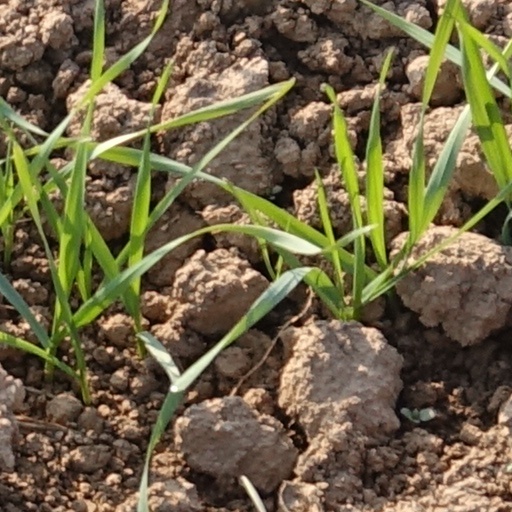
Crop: wheat